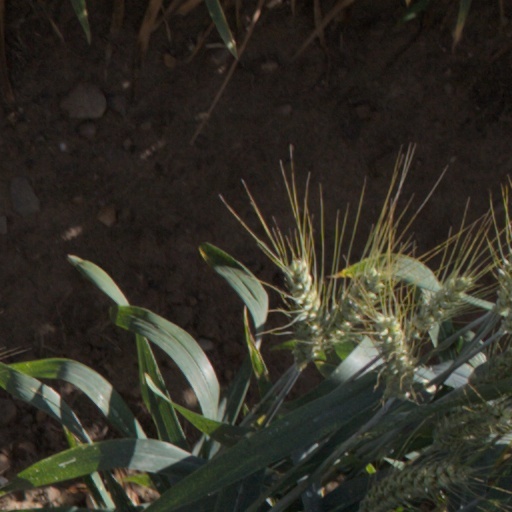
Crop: wheat